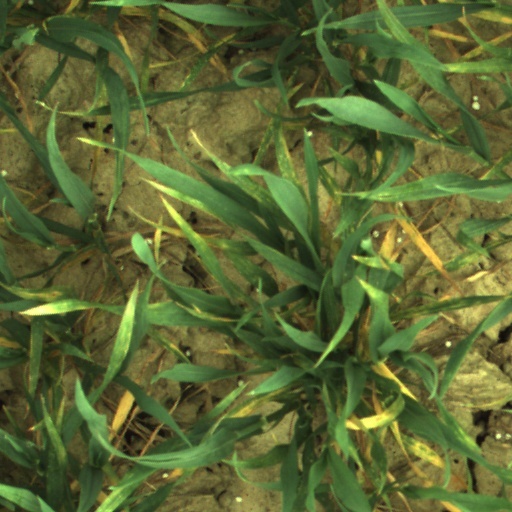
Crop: wheat